Vicarius Filii Dei

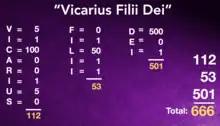
A depiction of the gematria principle employed by Andreas Helwig in 1612.

Johann Peter Kirsch states that "many of the recent critical students of the document [i.e. Donation of Constantine] locate its composition at Rome and attribute the forgery to an ecclesiastic, their chief argument being an intrinsic one: this false document was composed in favour of the popes and of the Holy Catholic Roman Church, therefore the Christ Church itself must have had the chief interest in a forgery executed for a purpose so clearly expressed".